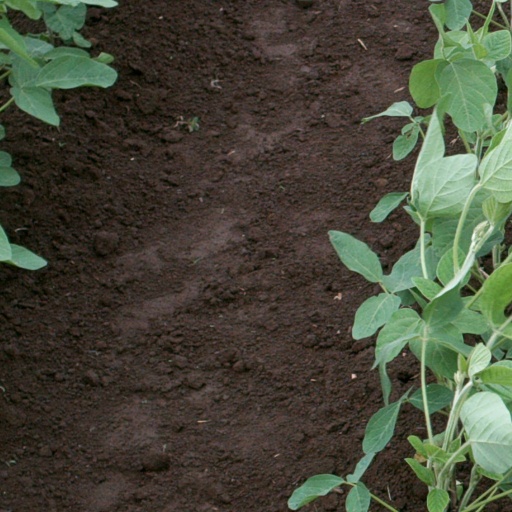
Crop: soybean